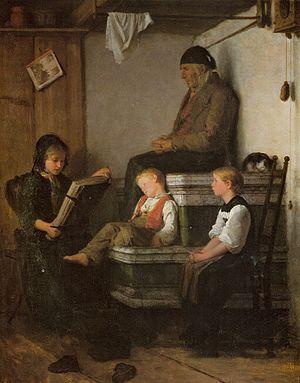
Un Kachelofe ou Kochlofa ou Kachelowe est un poêle de masse typique d'Alsace, de Moselle germanophone et des pays germaniques (Kachelofen en allemand) et d'Europe centrale. Il est caractérisé par son foyer fermé. Le terme Kachelofe désigne trois catégories distinctes d'appareils. Le premier est une construction massive, immobile et adossée à un mur, dont le foyer est alimenté en combustible depuis une autre pièce à travers une ouverture pratiquée dans le mur. Le second est un poêle mobile, alimenté directement en combustible depuis la même pièce. Enfin, la Kunscht est un appareil le plus souvent à banquettes, adossé à un mur. La fumée chaude de la cuisinière adossée à l'autre face du mur, est captée pour circuler à l'intérieur des banquettes. Ce récupérateur de chaleur a été inventé simultanément à Constance et à Strasbourg au milieu du XVIᵉ siècle et est resté en usage dans les secteurs ruraux du sud de la Forêt-Noire et de l'Alsace, et en Suisse jusqu'au milieu du XXᵉ siècle.